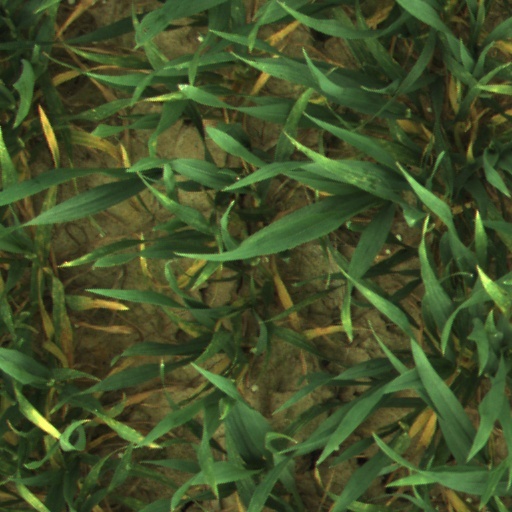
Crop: wheat